Rajneesh

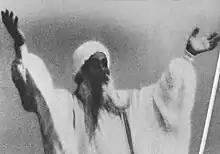
Rajneesh in 1985

Rajneesh had coached Sheela in using media coverage to her advantage and during his period of public silence he privately stated that when Sheela spoke, she was speaking on his behalf. He had also supported her when disputes about her behaviour arose within the commune leadership, but in early 1984, as tension amongst the inner circle peaked, a private meeting was convened with Sheela and his personal house staff. According to the testimony of Rajneesh's dentist, Swami Devageet (Charles Harvey Newman), she was admonished during a meeting, with Rajneesh declaring that his house, and not hers, was the centre of the commune. Devageet claimed Rajneesh warned that Sheela's jealousy of anyone close to him would inevitably make them a target.